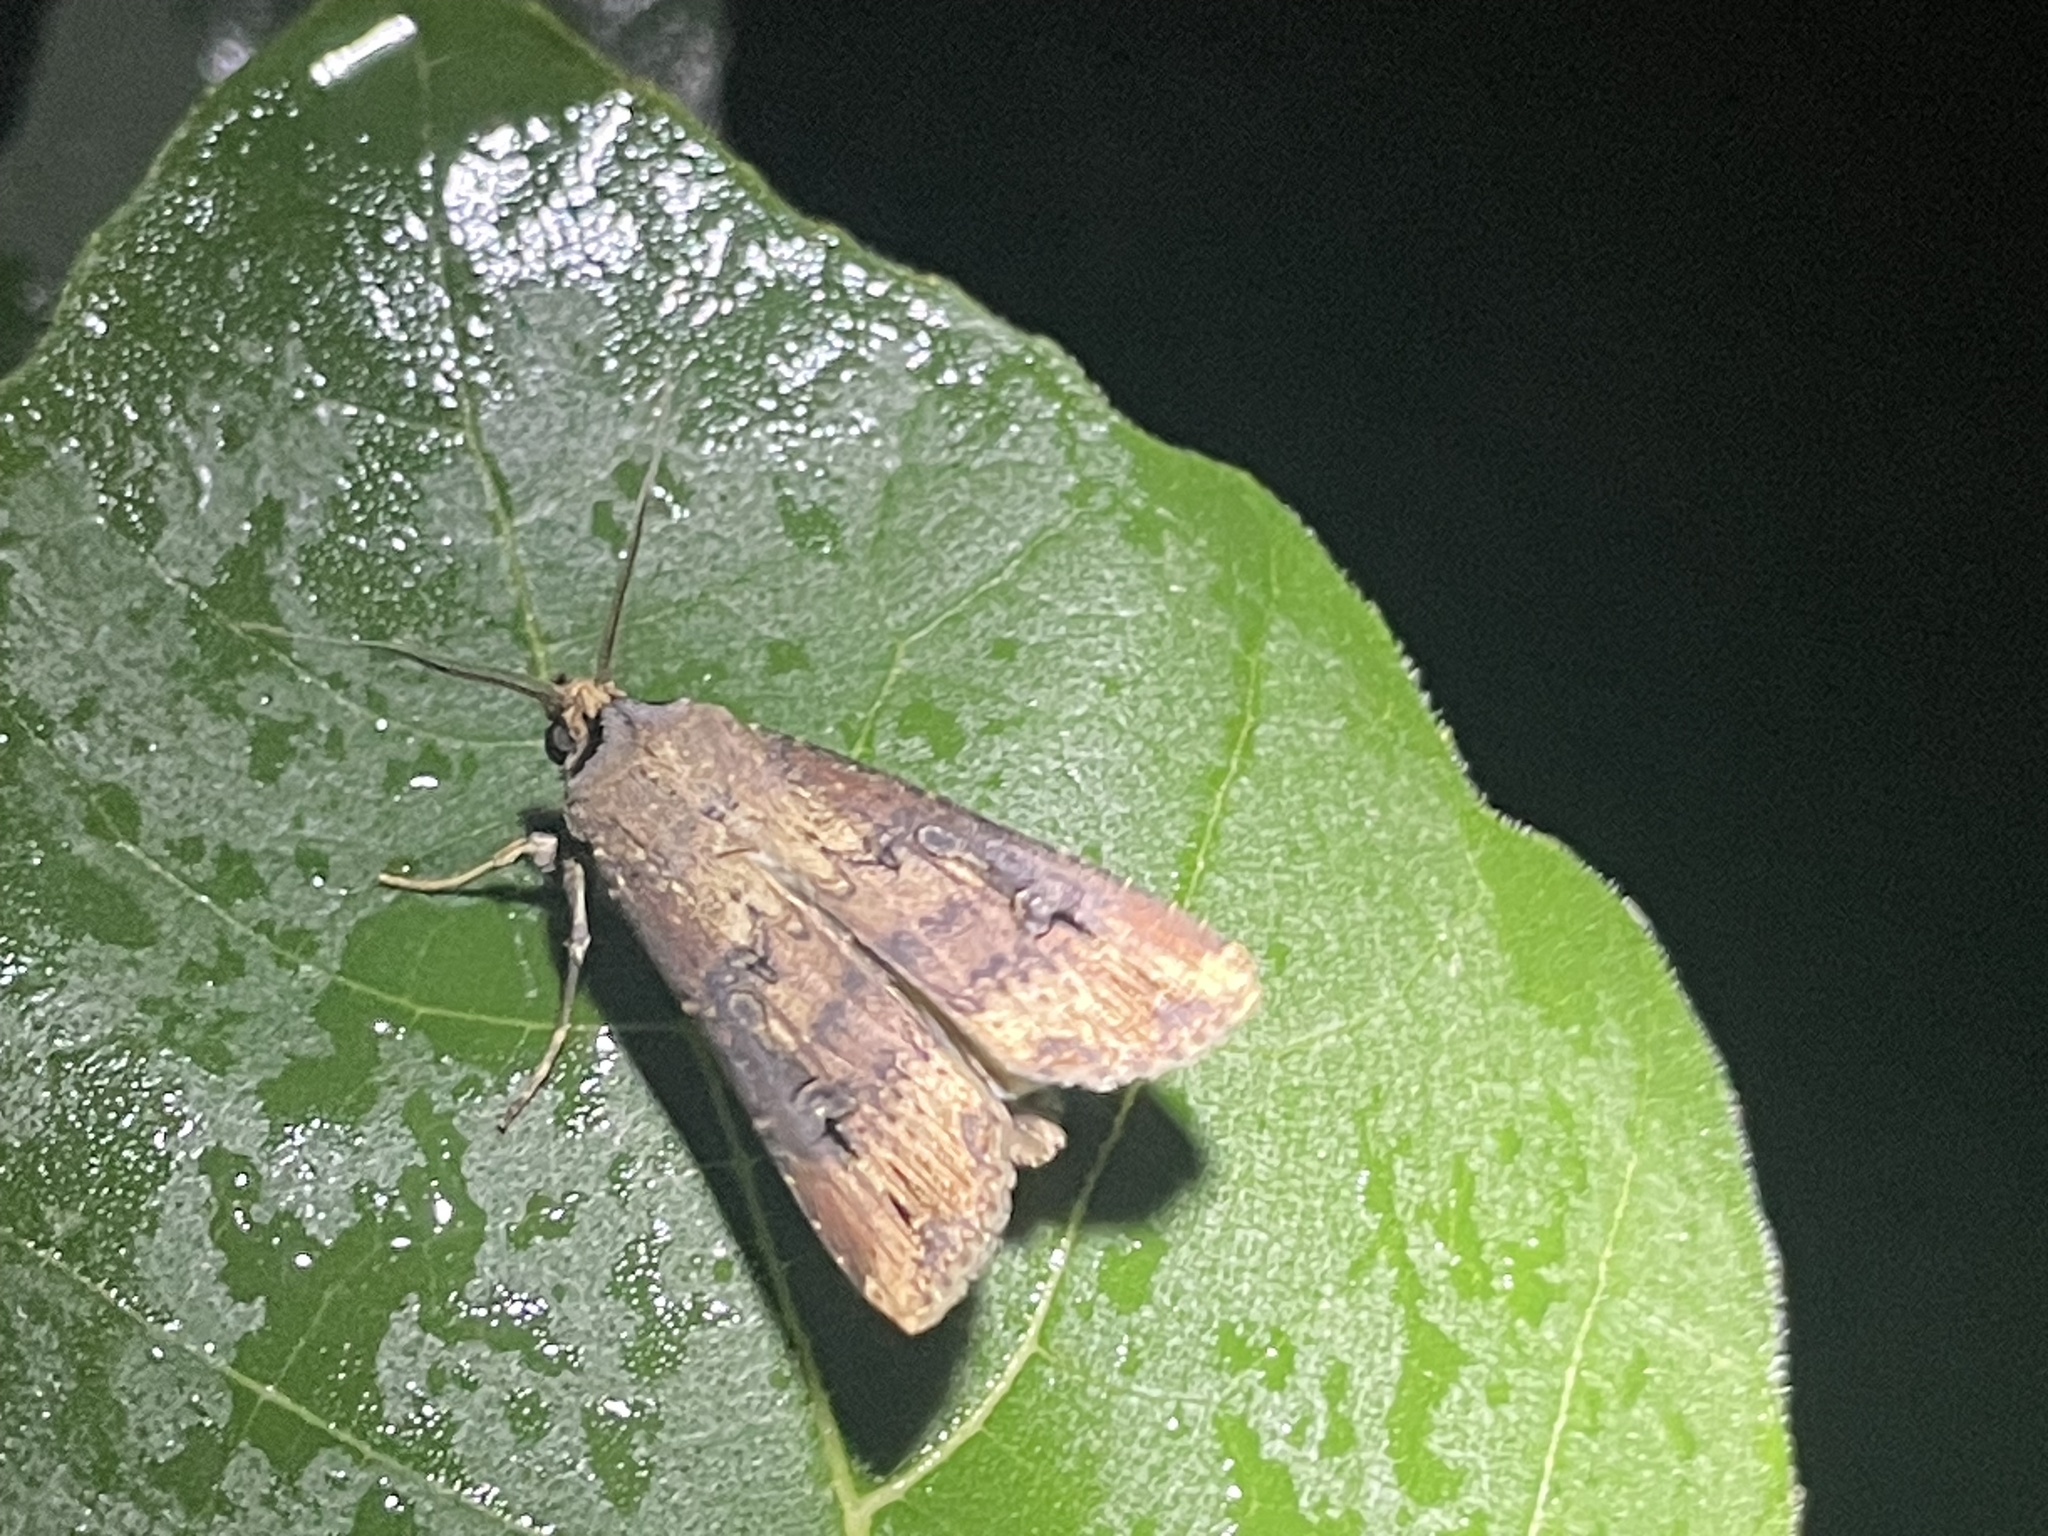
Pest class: cutworms